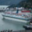
Label: ship